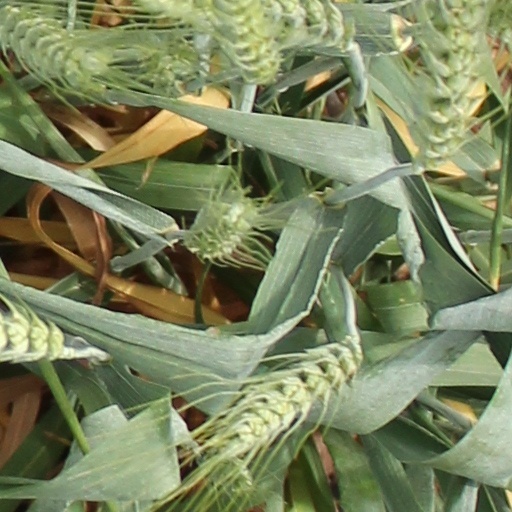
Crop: wheat